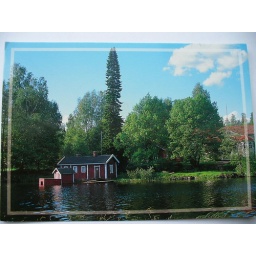
Finland, a house by the lake